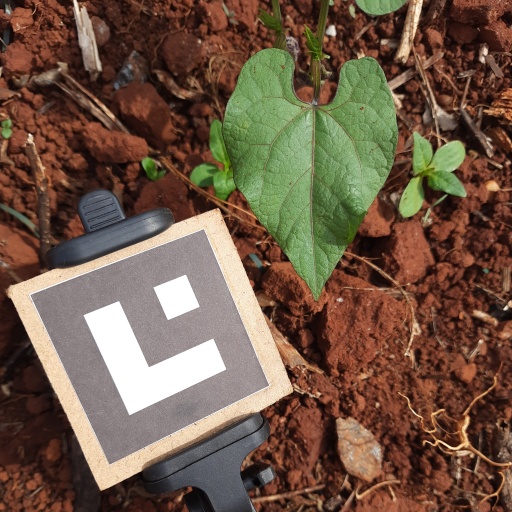
Observations: wavy surface, no eating holes, with soild dust, under sunlight